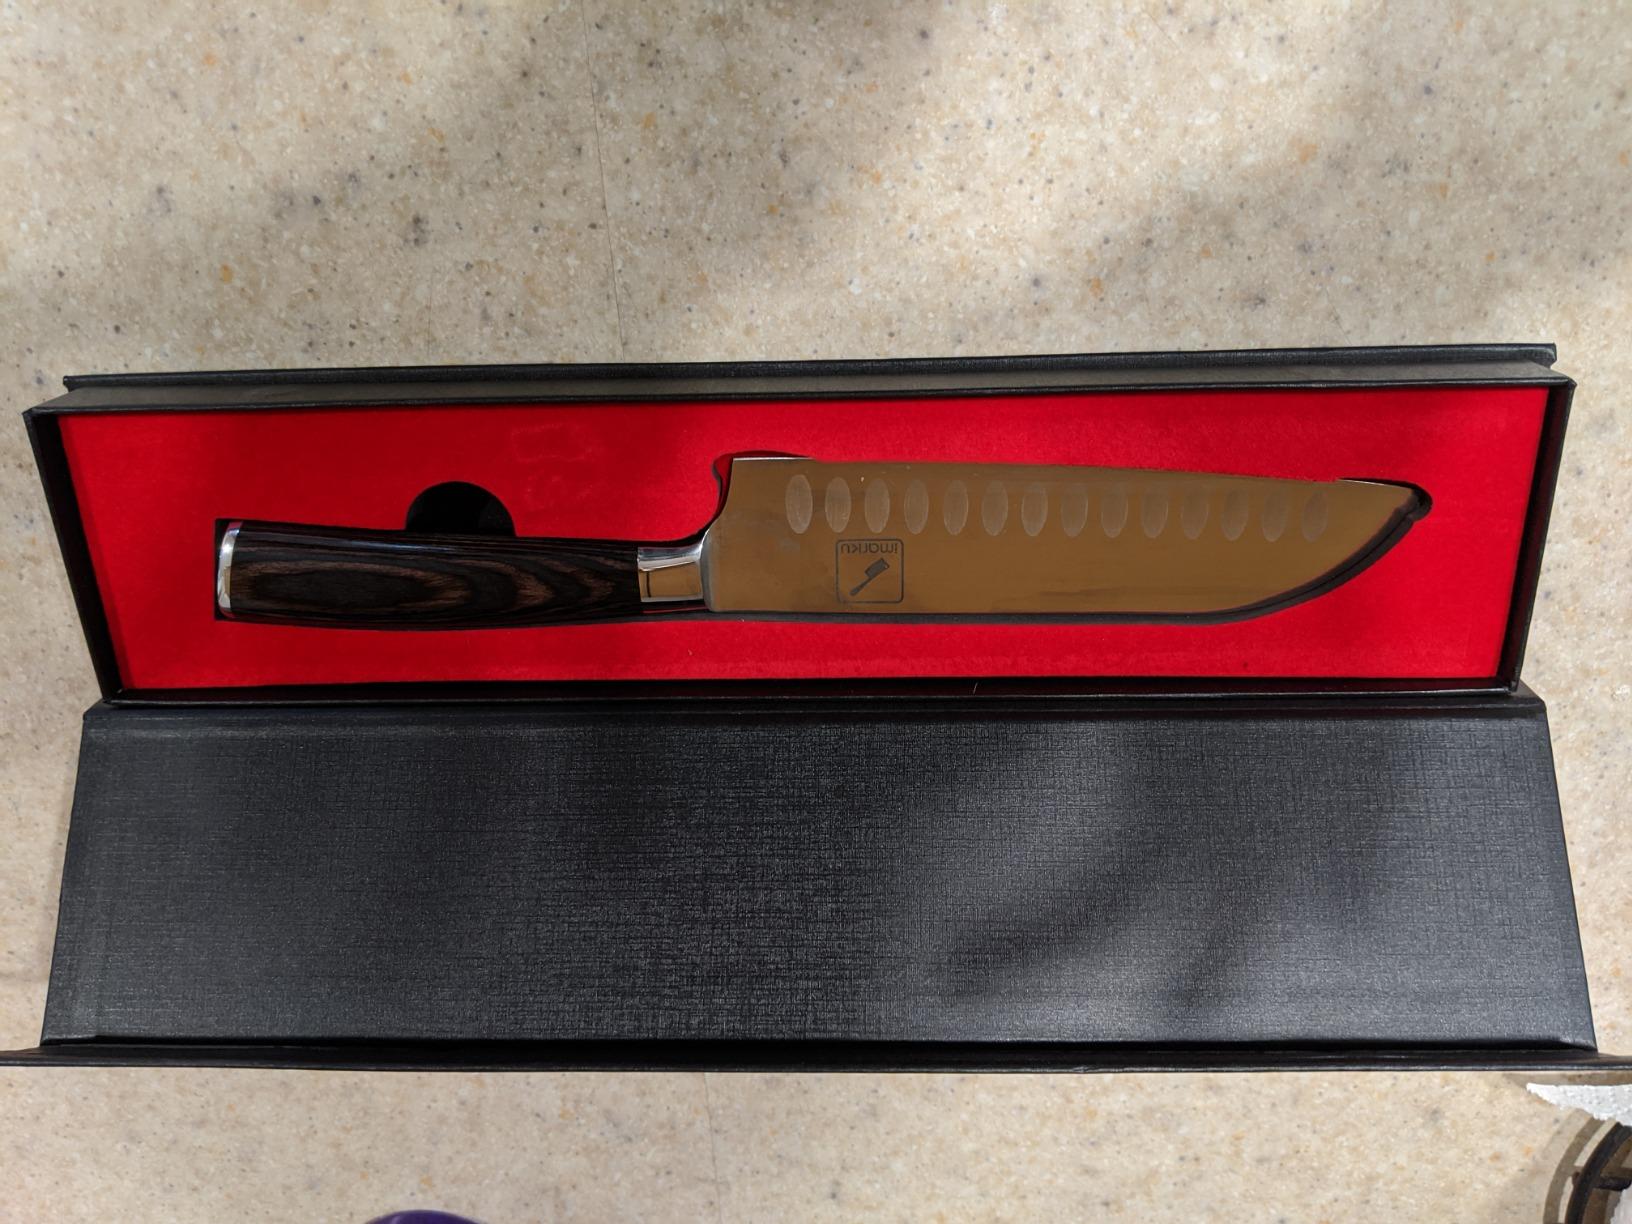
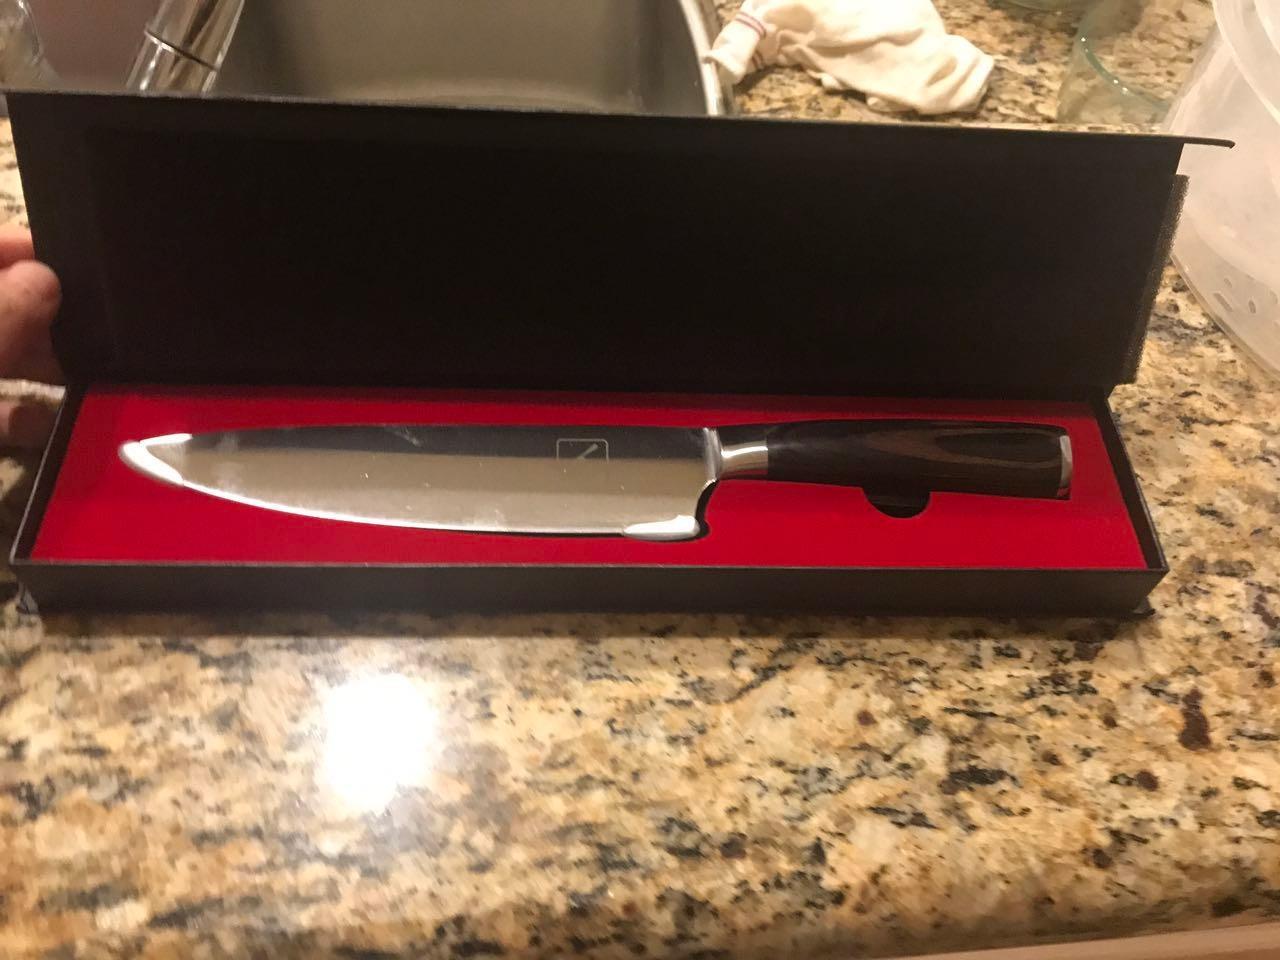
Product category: items_knife
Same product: no